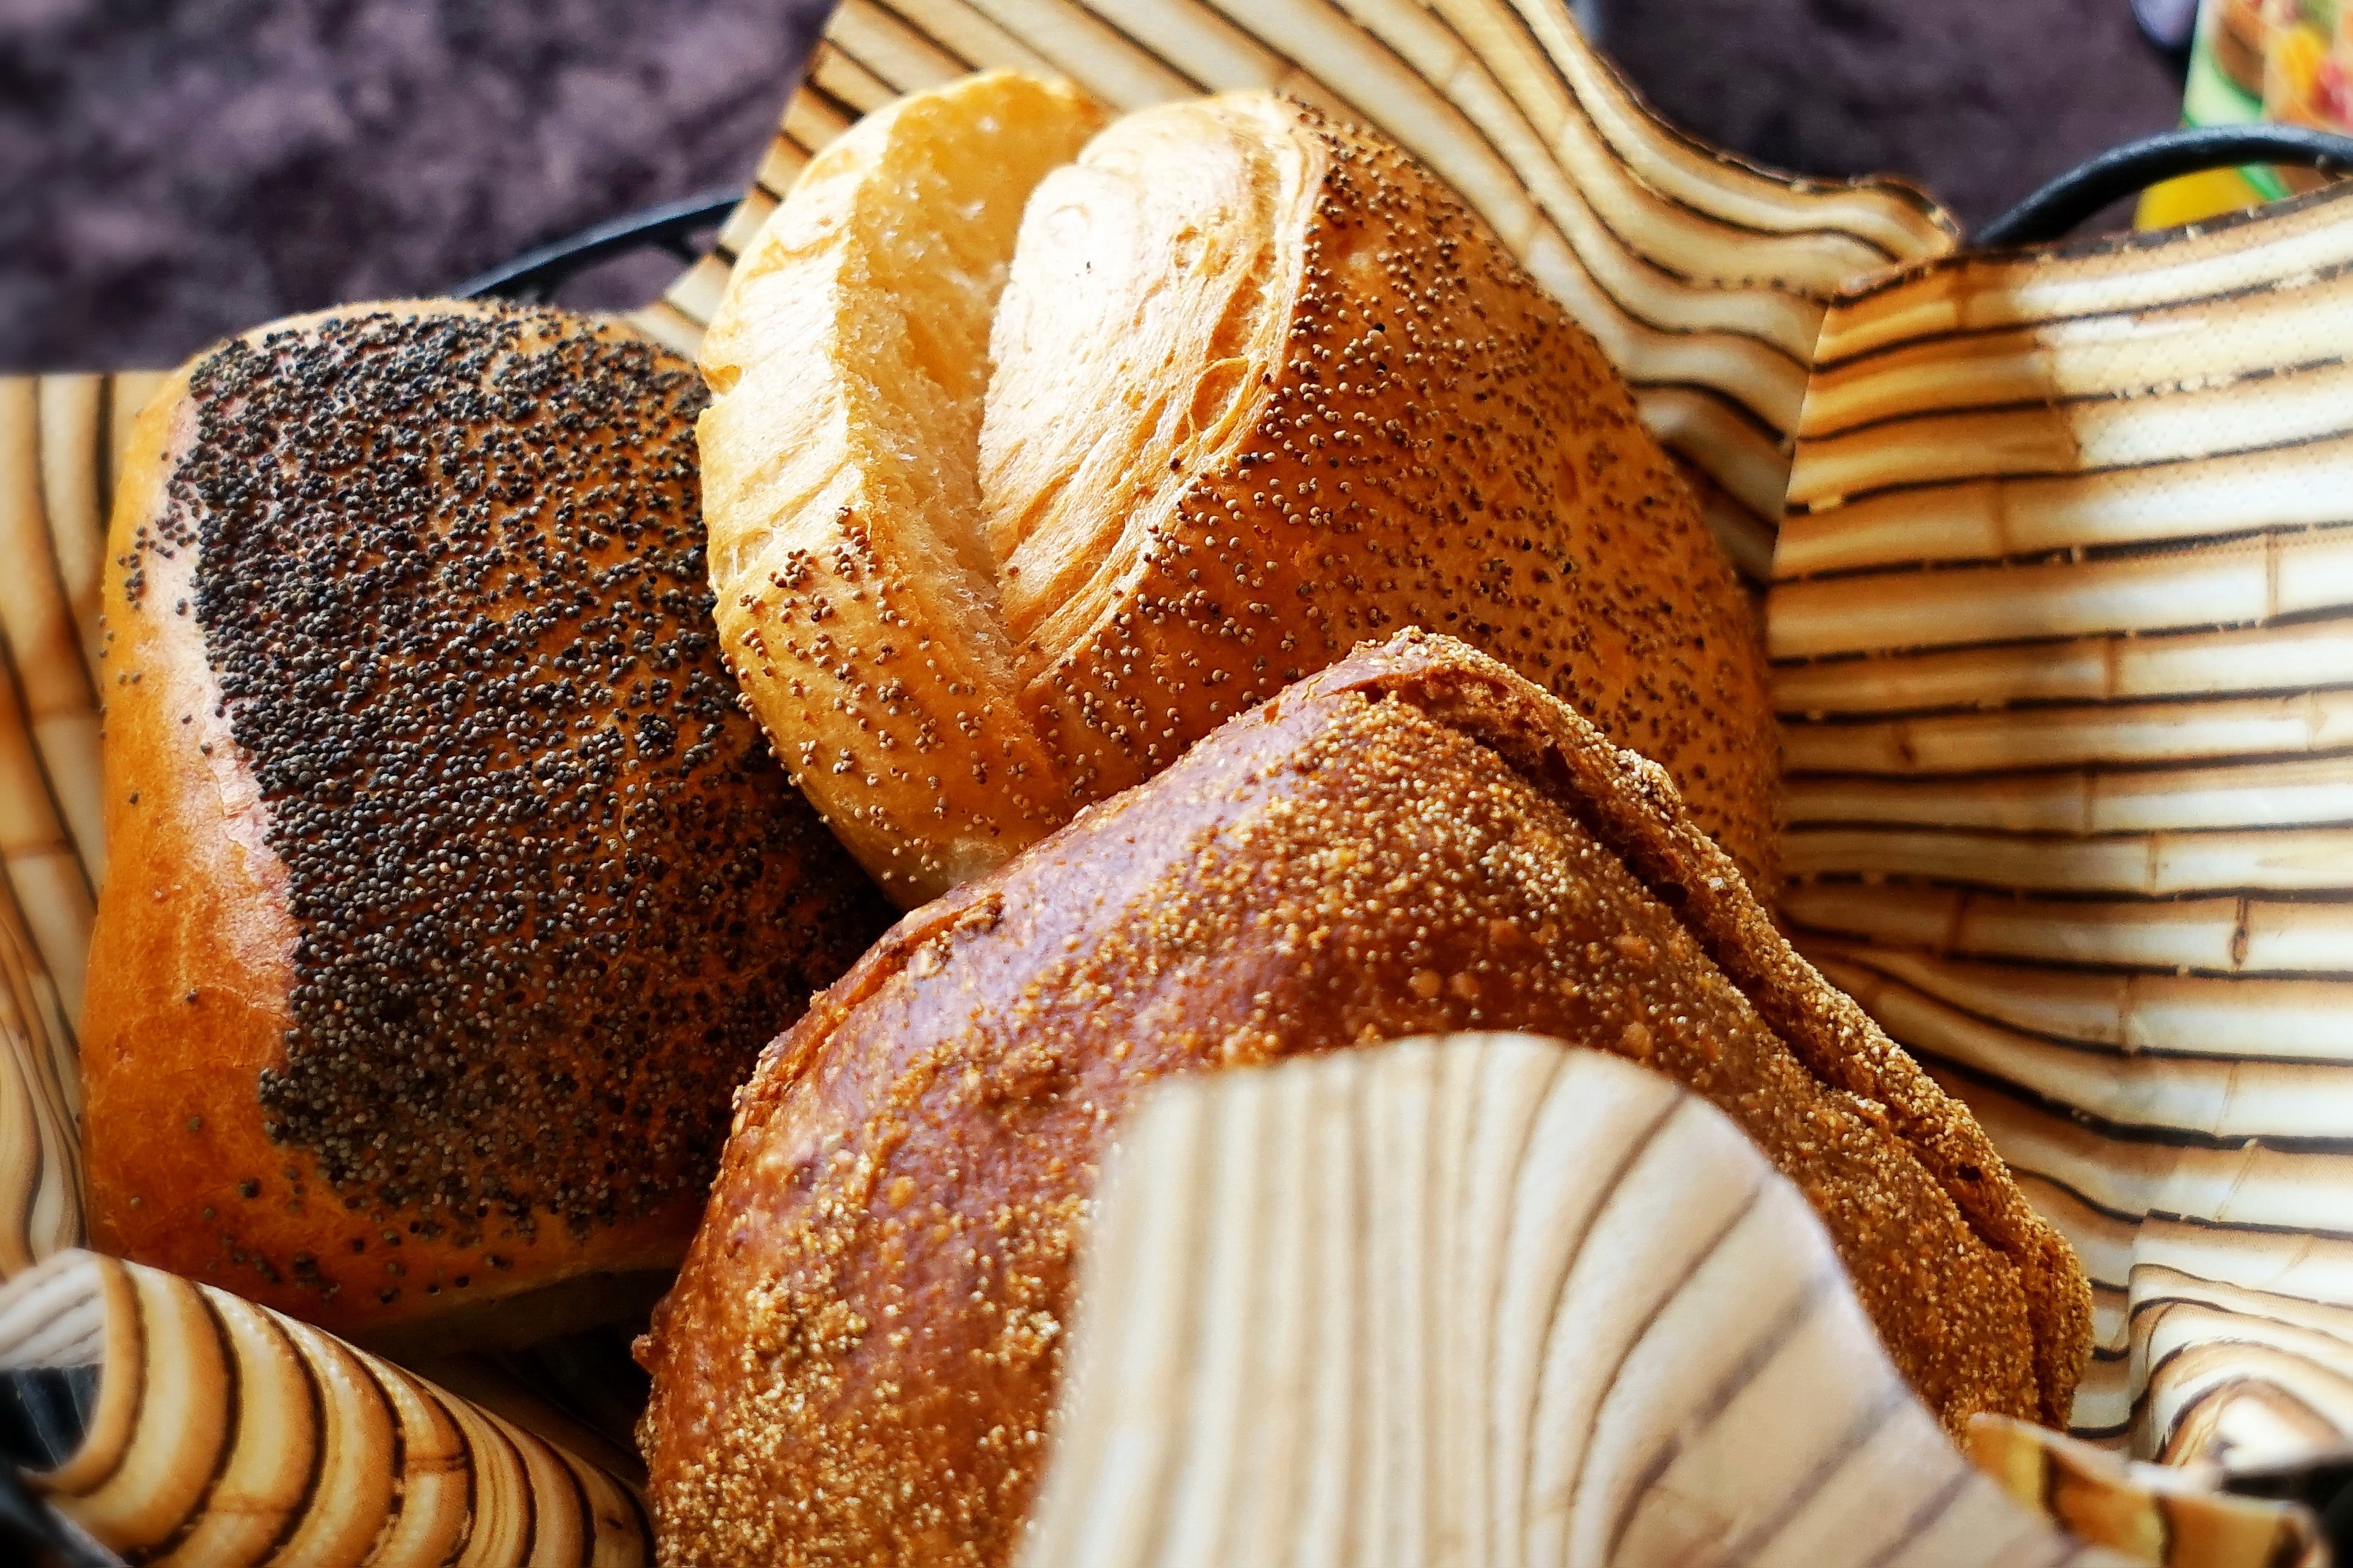
dish, meal, food, produce, breakfast, baking, dessert, bread, bakery, baked goods, flavor, crumbs, grass family, whole grain, babka